Brown Shoe Company Factory

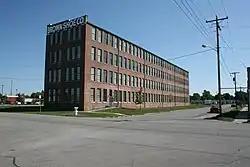

The Brown Shoe Company Factory is a historic factory located at 212 S. State St. in Litchfield, Illinois. The factory opened in 1917 to produce shoes for the St. Louis–based Brown Shoe Company. Prominent St. Louis architect Albert B. Groves designed the factory, which was one of twelve he designed for the company. The factory became Litchfield's second-largest industry and brought the community prosperity through the Great Depression; in addition, its employees formed a civic organization that created a public park on company property. The factory closed in 1967; it was later used by cabinet manufacturer Adenca.